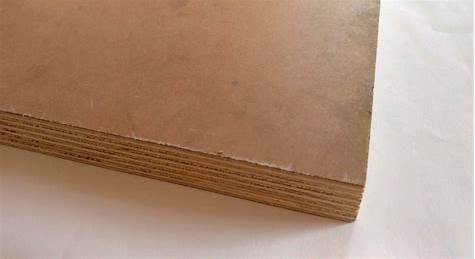
Waste category: paper